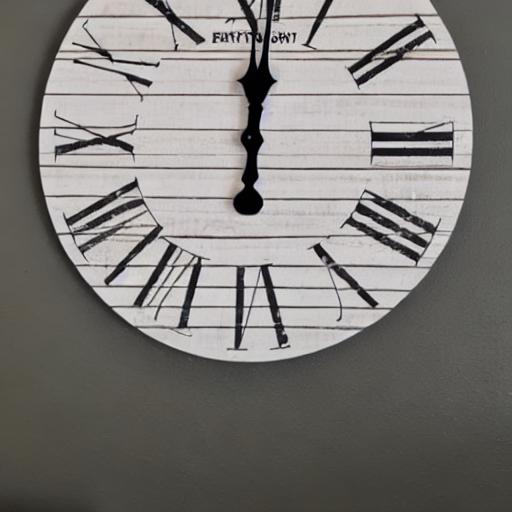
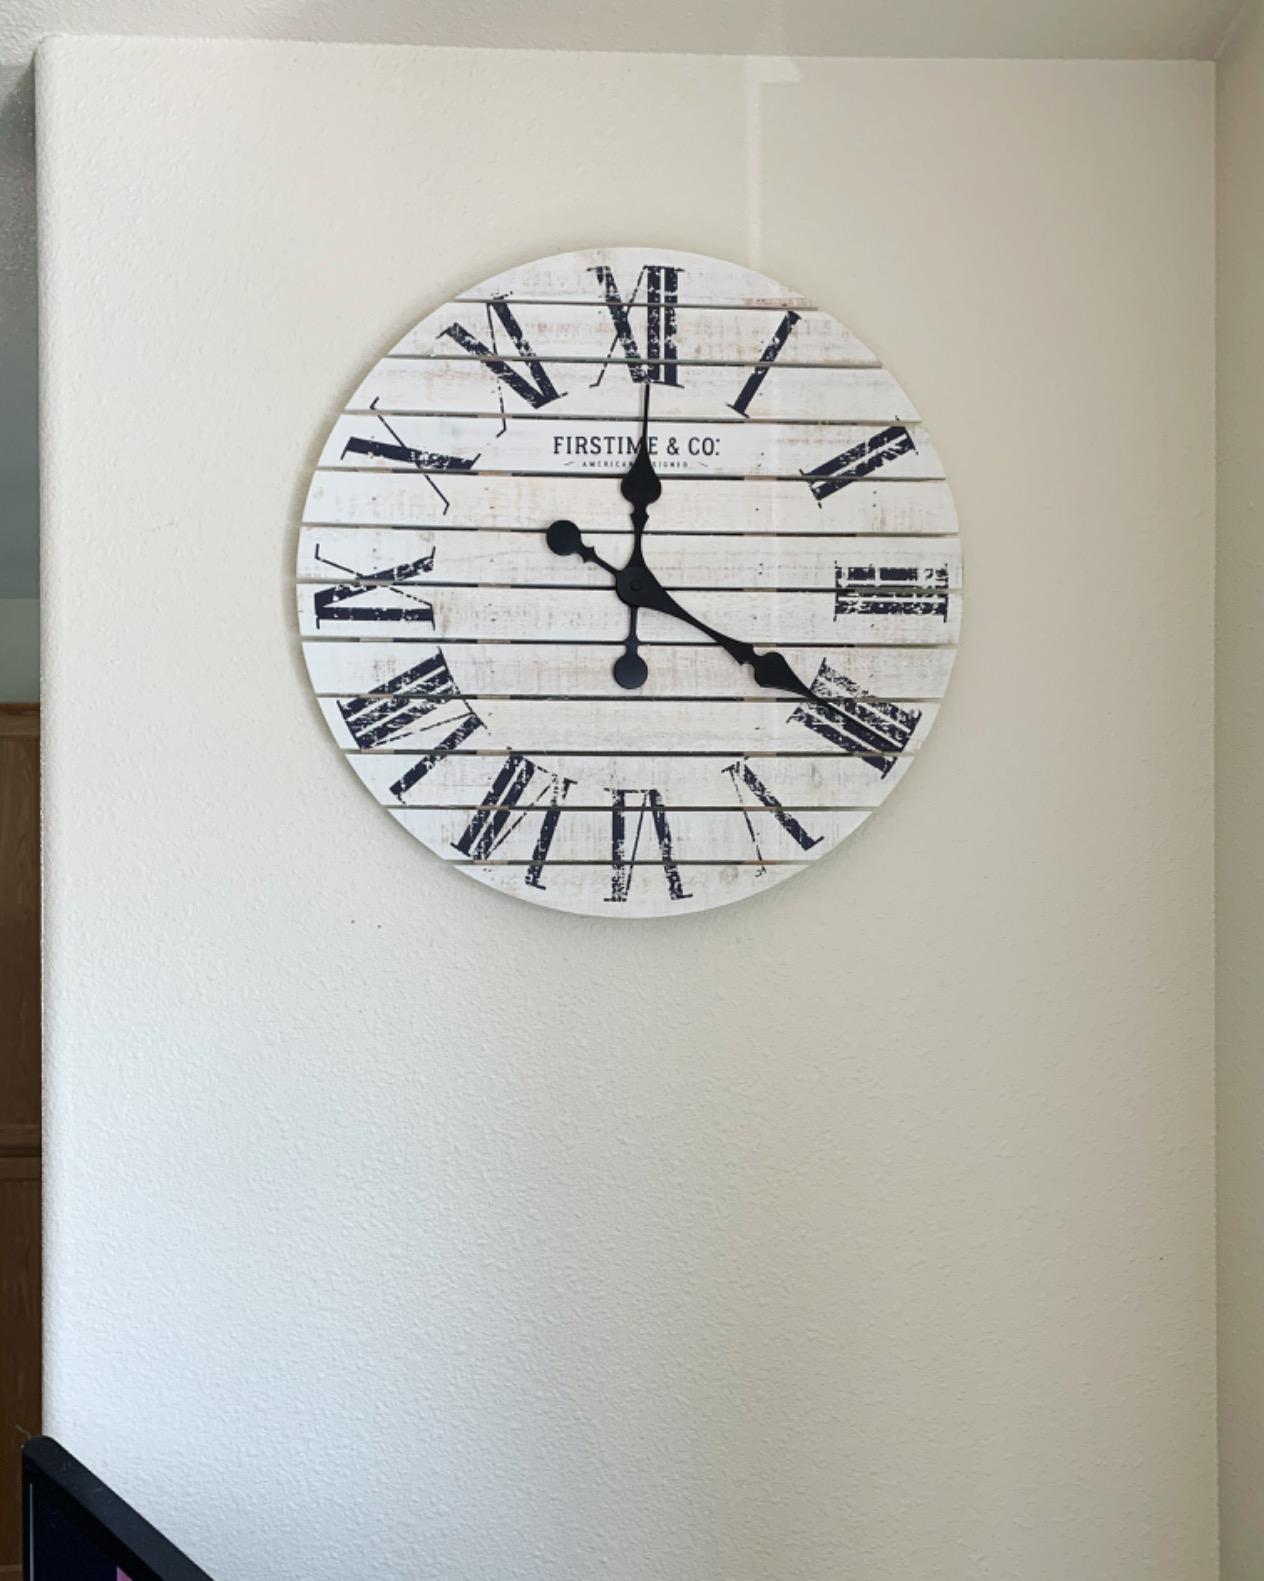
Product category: clock
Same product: no